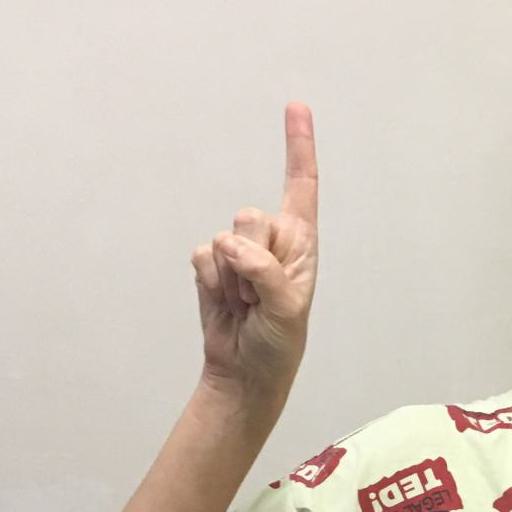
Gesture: one